Sonya Deville

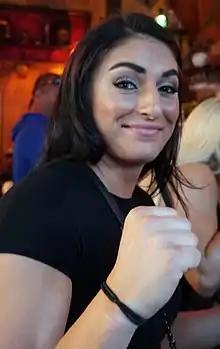
Deville in 2018

Daria Rae Berenato (born September 24, 1993) is an American former professional wrestler and mixed martial artist. She is best known for her time in WWE where she performed under the ring name Sonya Deville, and is a one-time WWE Women's Tag Team Champion.